Florian Just

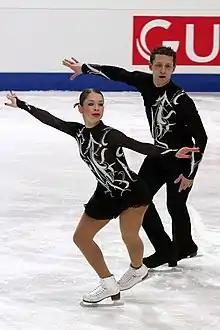
Katharina Gierok and Florian Just at 2011 European Championships

Florian Just (born 28 February 1982 in Nürnberg) is a German former competitive pair skater. With Mari Vartmann, he won four senior international medals and finished seventh at two European Championships. He also won four international medals with Katharina Gierok.